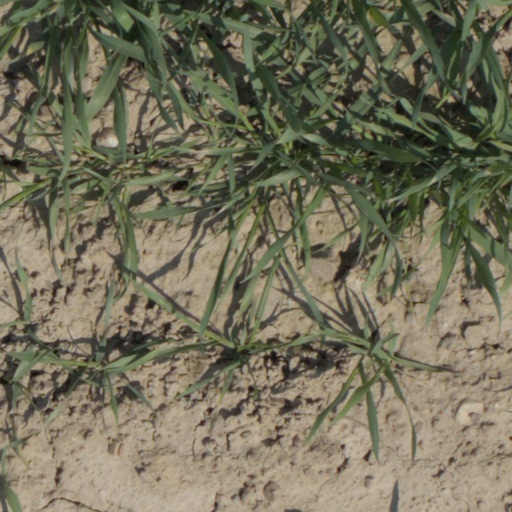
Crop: wheat